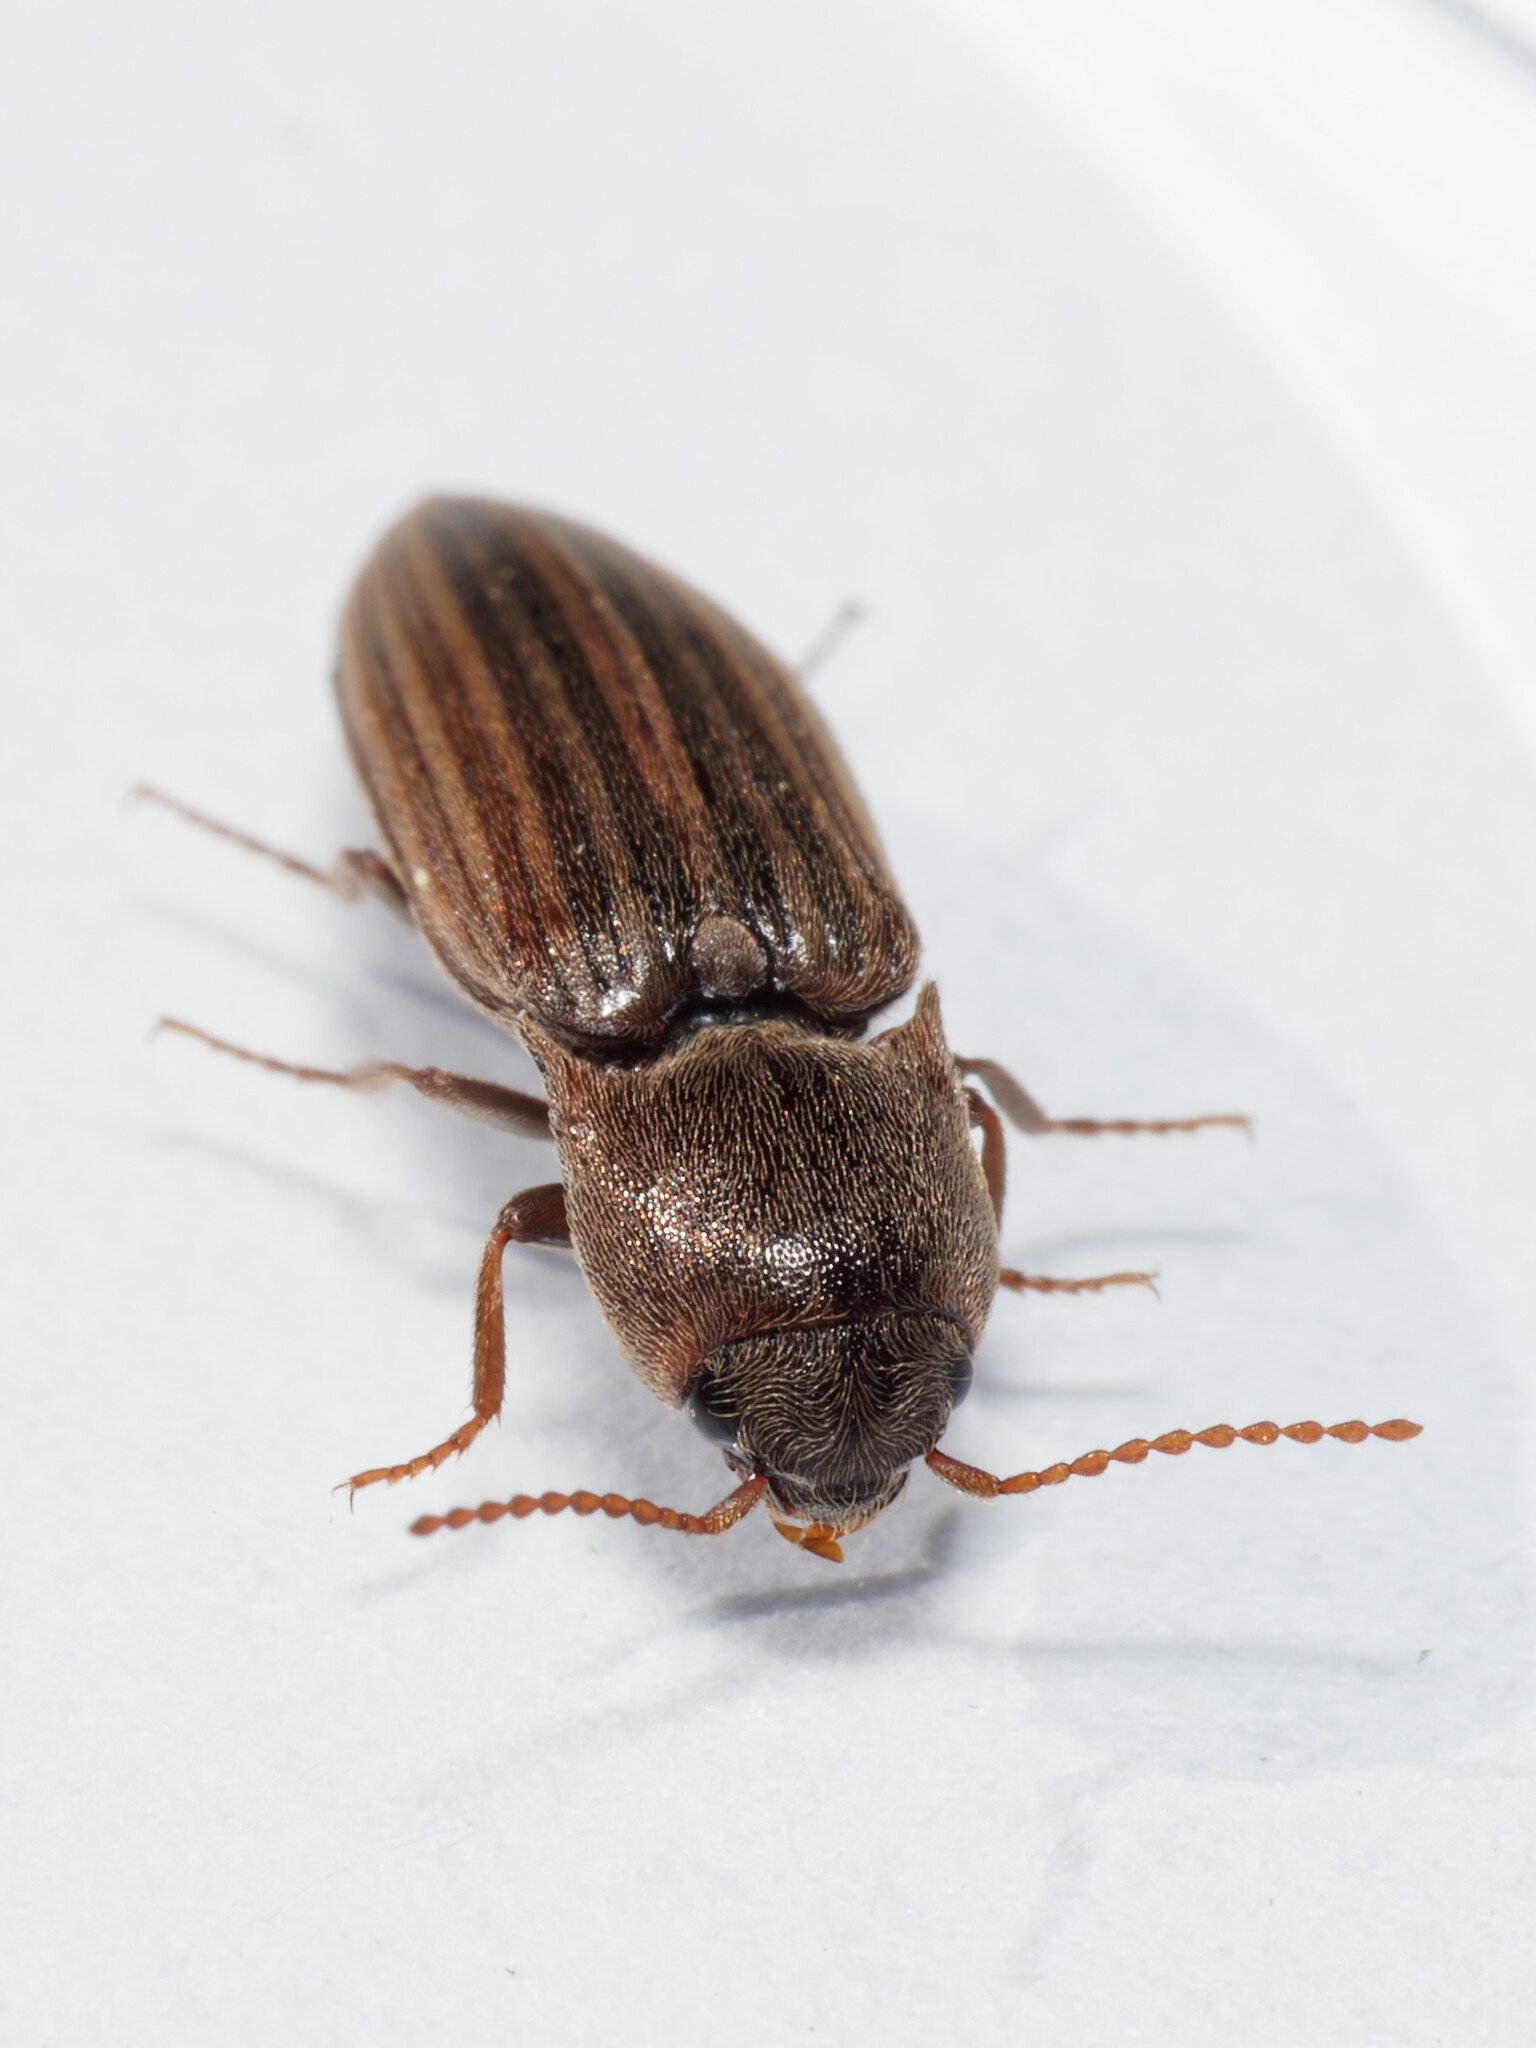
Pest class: clickbeetles_wireworms